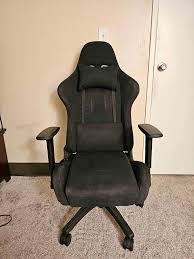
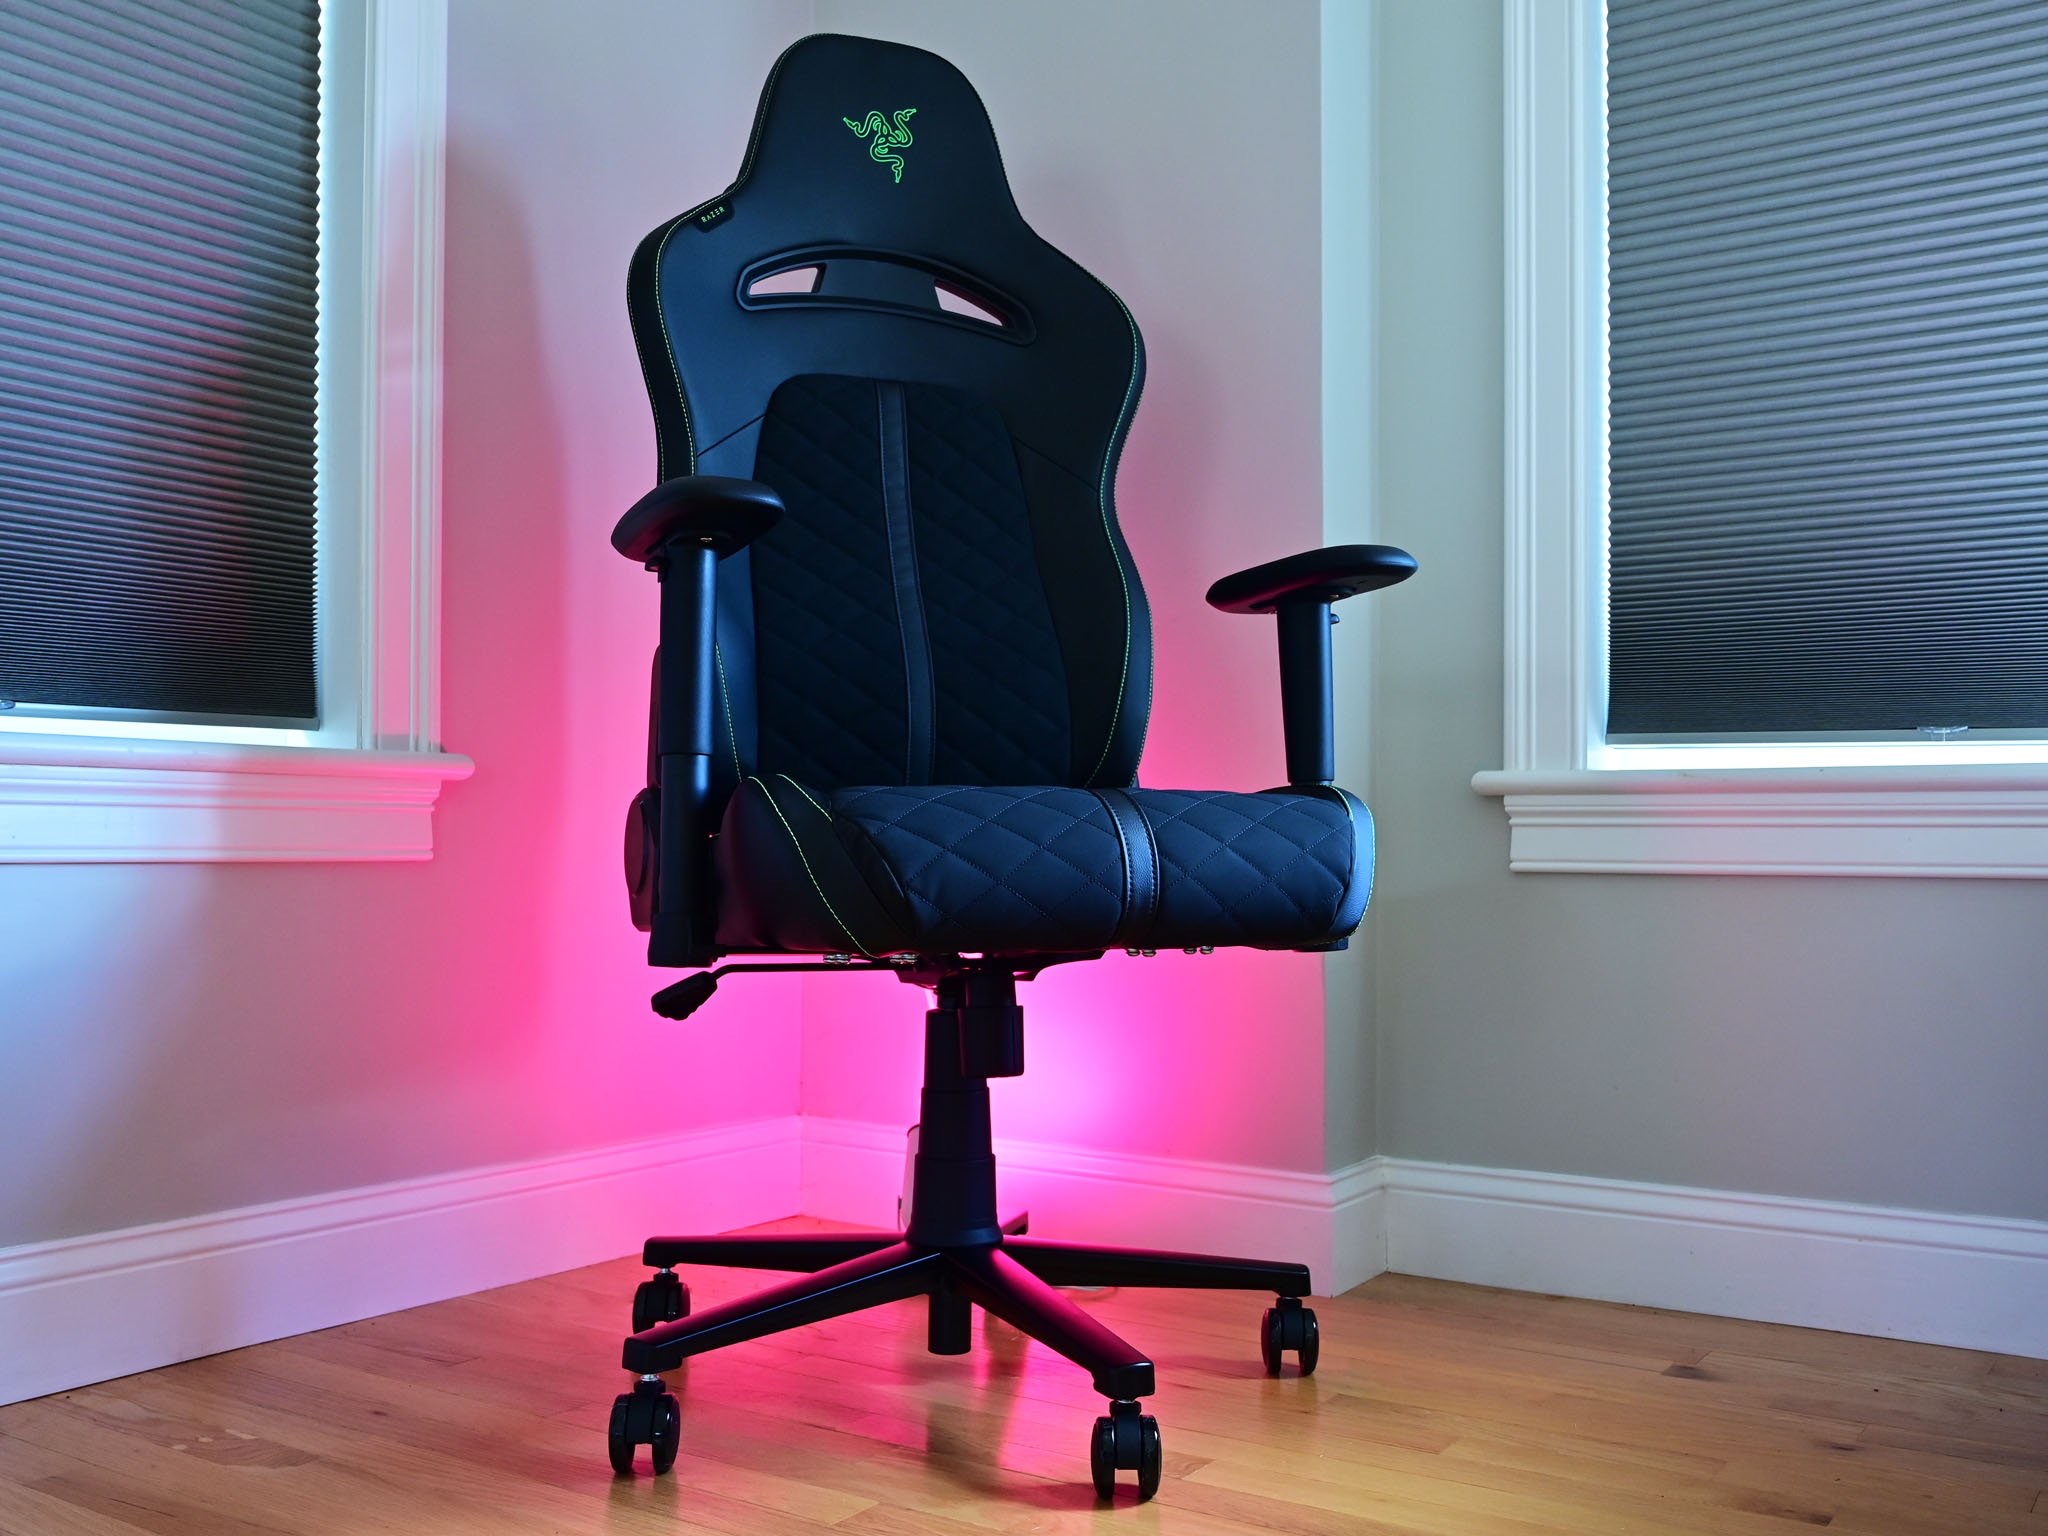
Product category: items_chair
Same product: no